Armor All

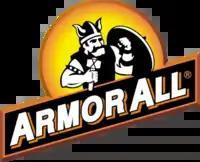
Previous logo

In September 2010, Clorox sold its car-care brands Armor All and STP to Avista Capital Partners, operating it as an independent company. At the time of the purchase, the company employed more than 160 workers, with corporate offices in Danbury, Connecticut and Pleasanton, California; manufacturing facilities in Painesville, Ohio and Wales; and international operations in Canada and Australia. It renamed the business Armored AutoGroup that December.